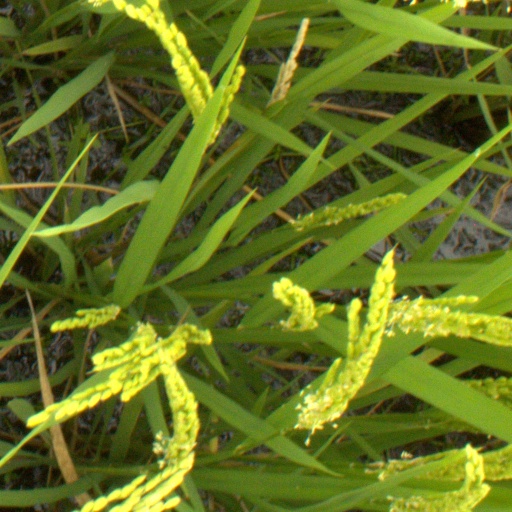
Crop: rice